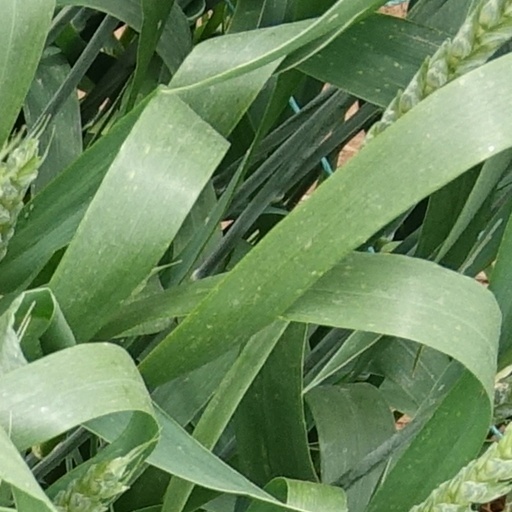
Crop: wheat